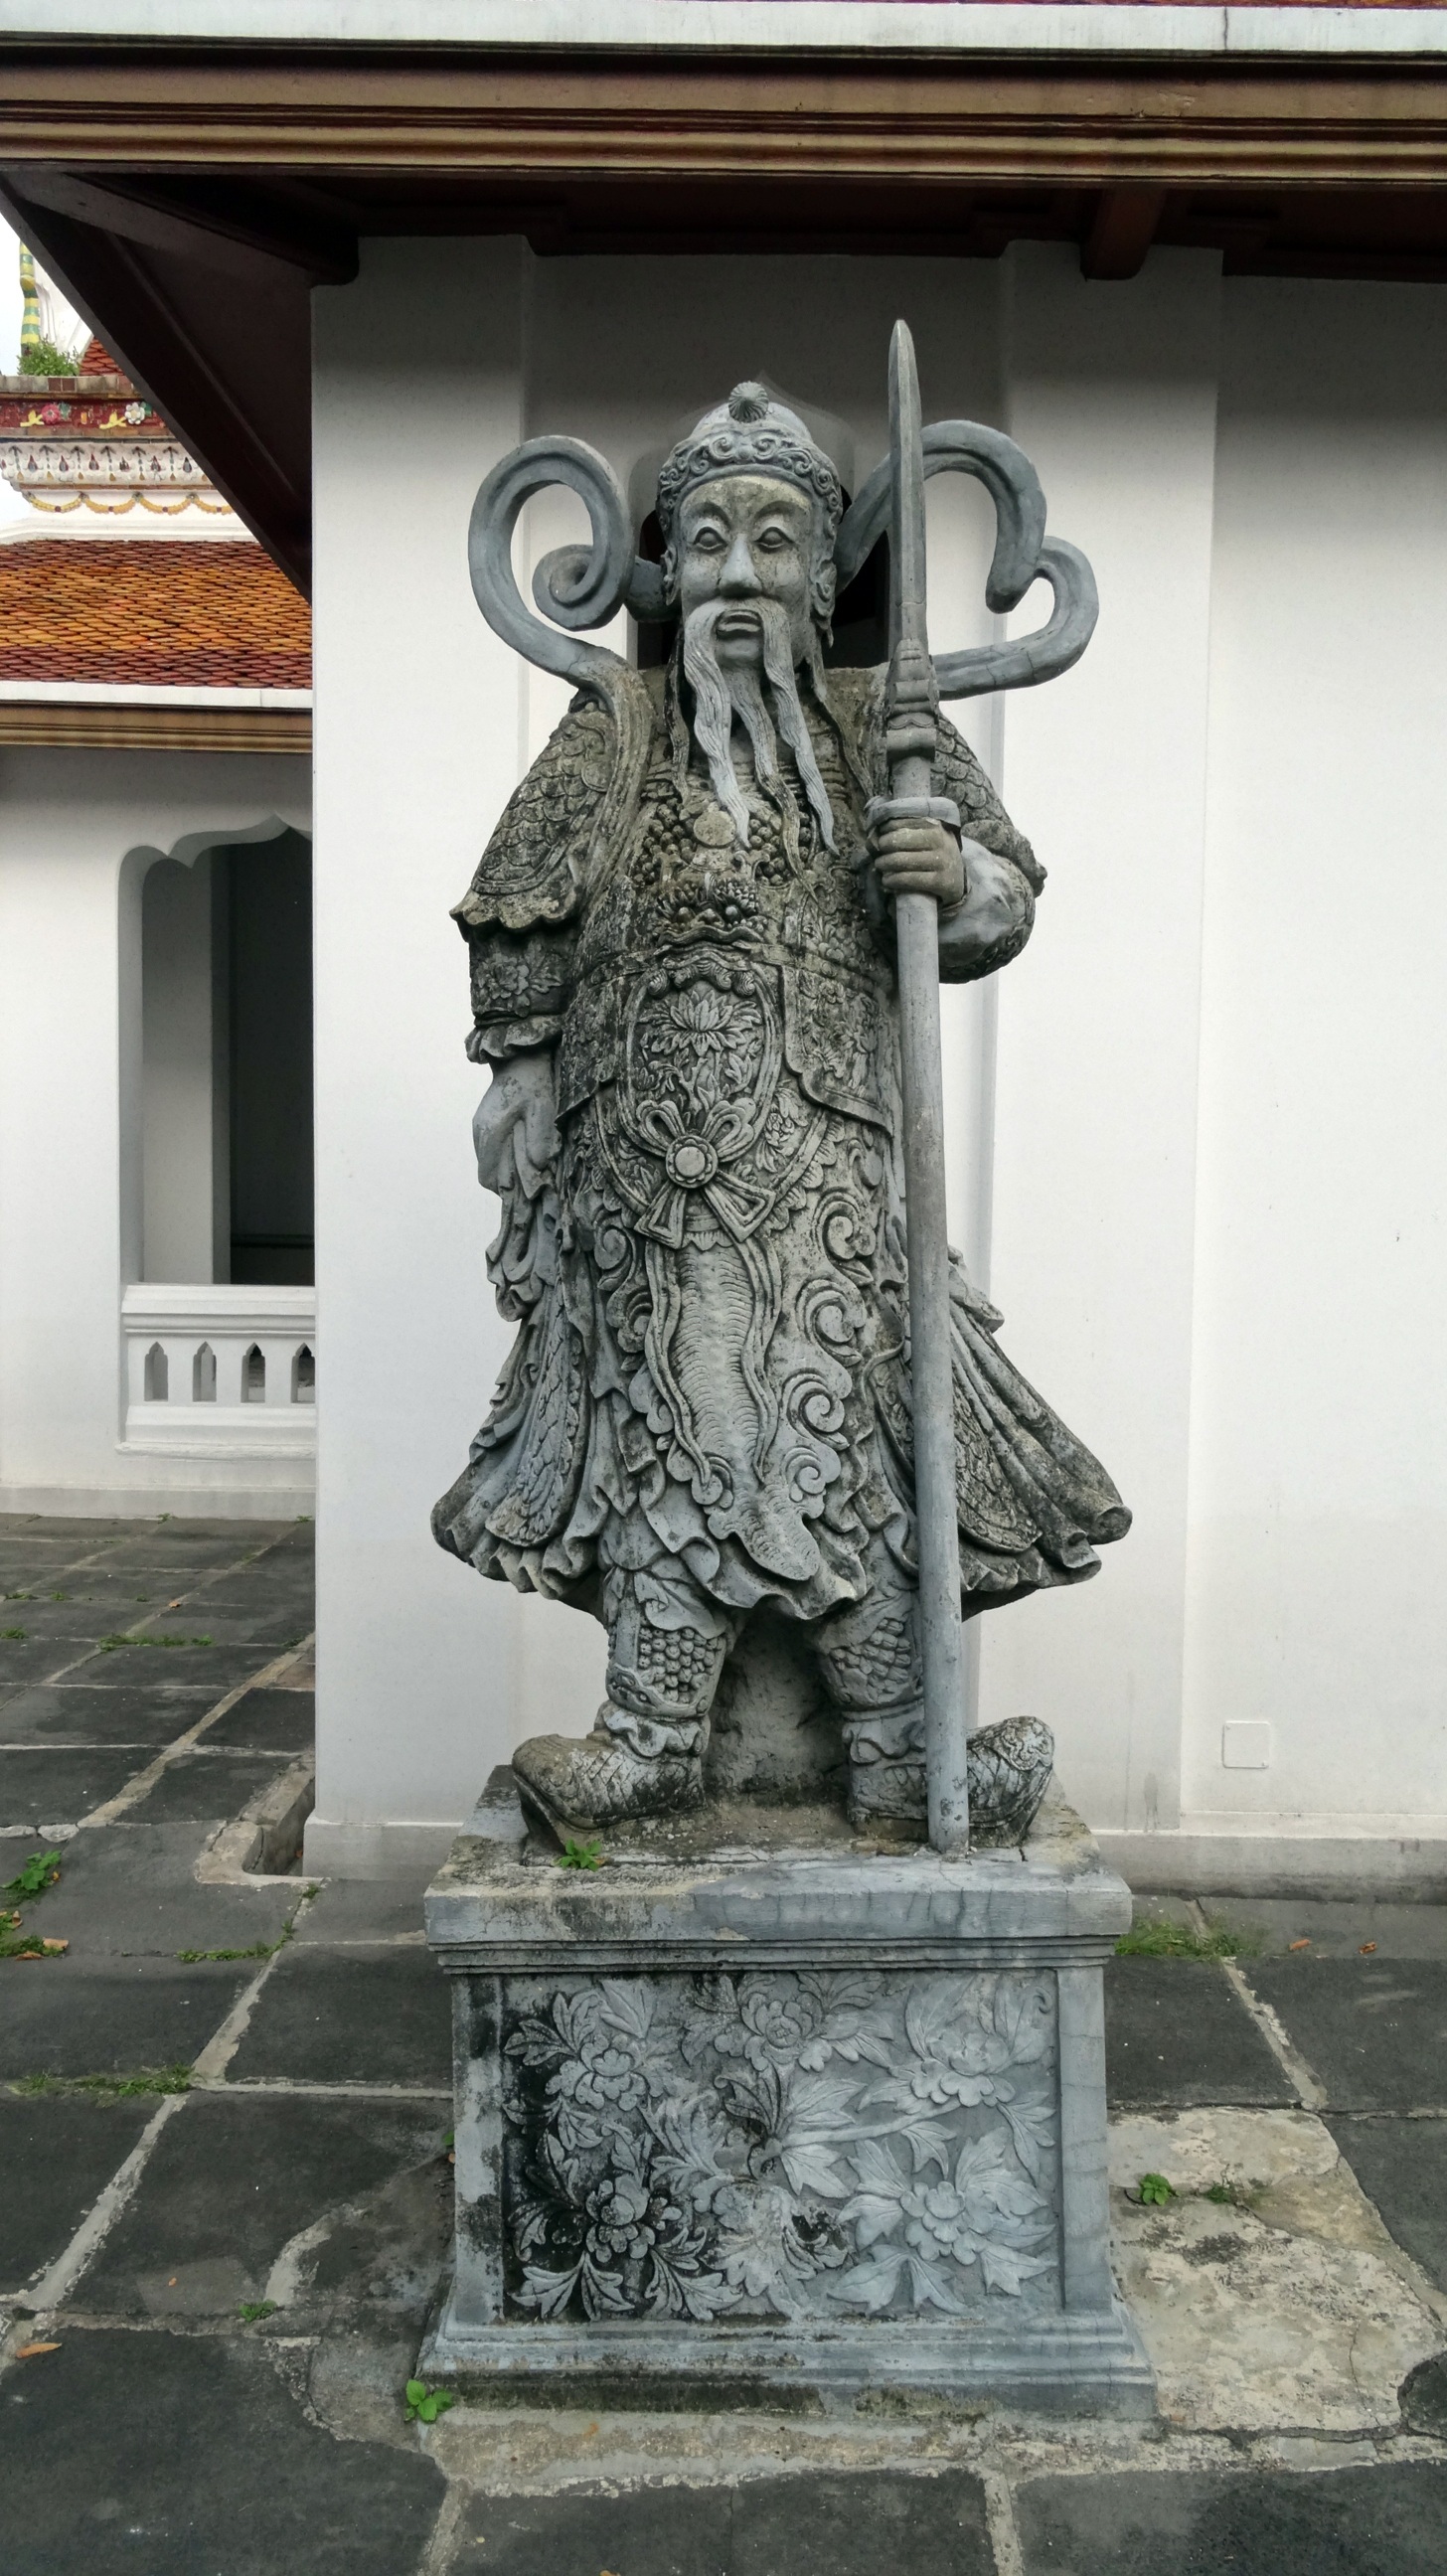
architecture, palace, monument, statue, monk, buddhism, thailand, sculpture, structures, memorial, art, temple, towers, faith, bangkok, kings, temple complex, ancient history, places of worship, lumphini park